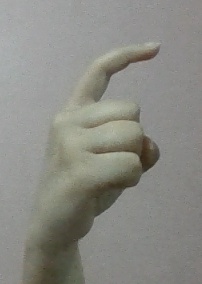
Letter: ra